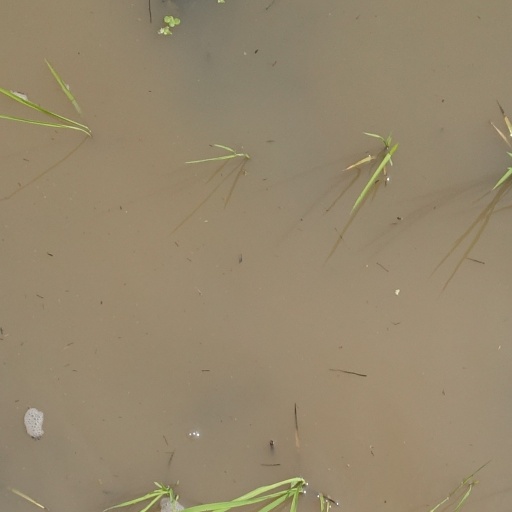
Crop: rice